Timeline of the Euromaidan

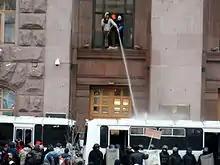
Demonstrators direct a hose at militia ranged outside Kyiv City Hall, 9:02 am, 11 December.

In the early morning of 11 December, thousands of coordinated Internal Troops (VV) and Berkut surrounded the Maidan Nezalezhnosti (square) in order to clear out all remaining protesters, barricades, and encampments from its periphery in what was described as a 'determined and unexpected crackdown on protesters'. Temperatures fell to −13C (+9F), the coldest night of the winter to date in Kyiv. Several police officers confirmed they had been given orders to clear barricades from the boundaries of the square but not remove the tent camp that has sprung up inside the space. City workers used a bulldozer and chainsaws to clear away remaining barricades from the previous night's advance. There were no immediate signs of violence, and no attempt by riot police to take down camps located within the square itself. Many police were trapped behind protester lines during the scuffles but demonstrators allowed them to regroup and in some instances even handed back their shields. Police later pressed forward again. The fiercest battle came on the north side of the square, where hundreds of black-helmeted riot police struggled for several hours against lines of protesters who wore orange hardhats distributed by organizers.